Aún soltera

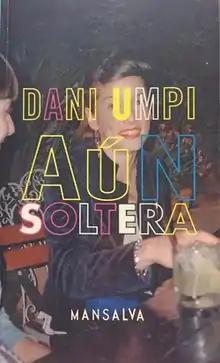
Mansalva edition

Aún soltera is the first book of the Uruguayan Dani Umpi. It was published in 2003. The novel describes how a casual relationship can change a person with an armed scheme of life.